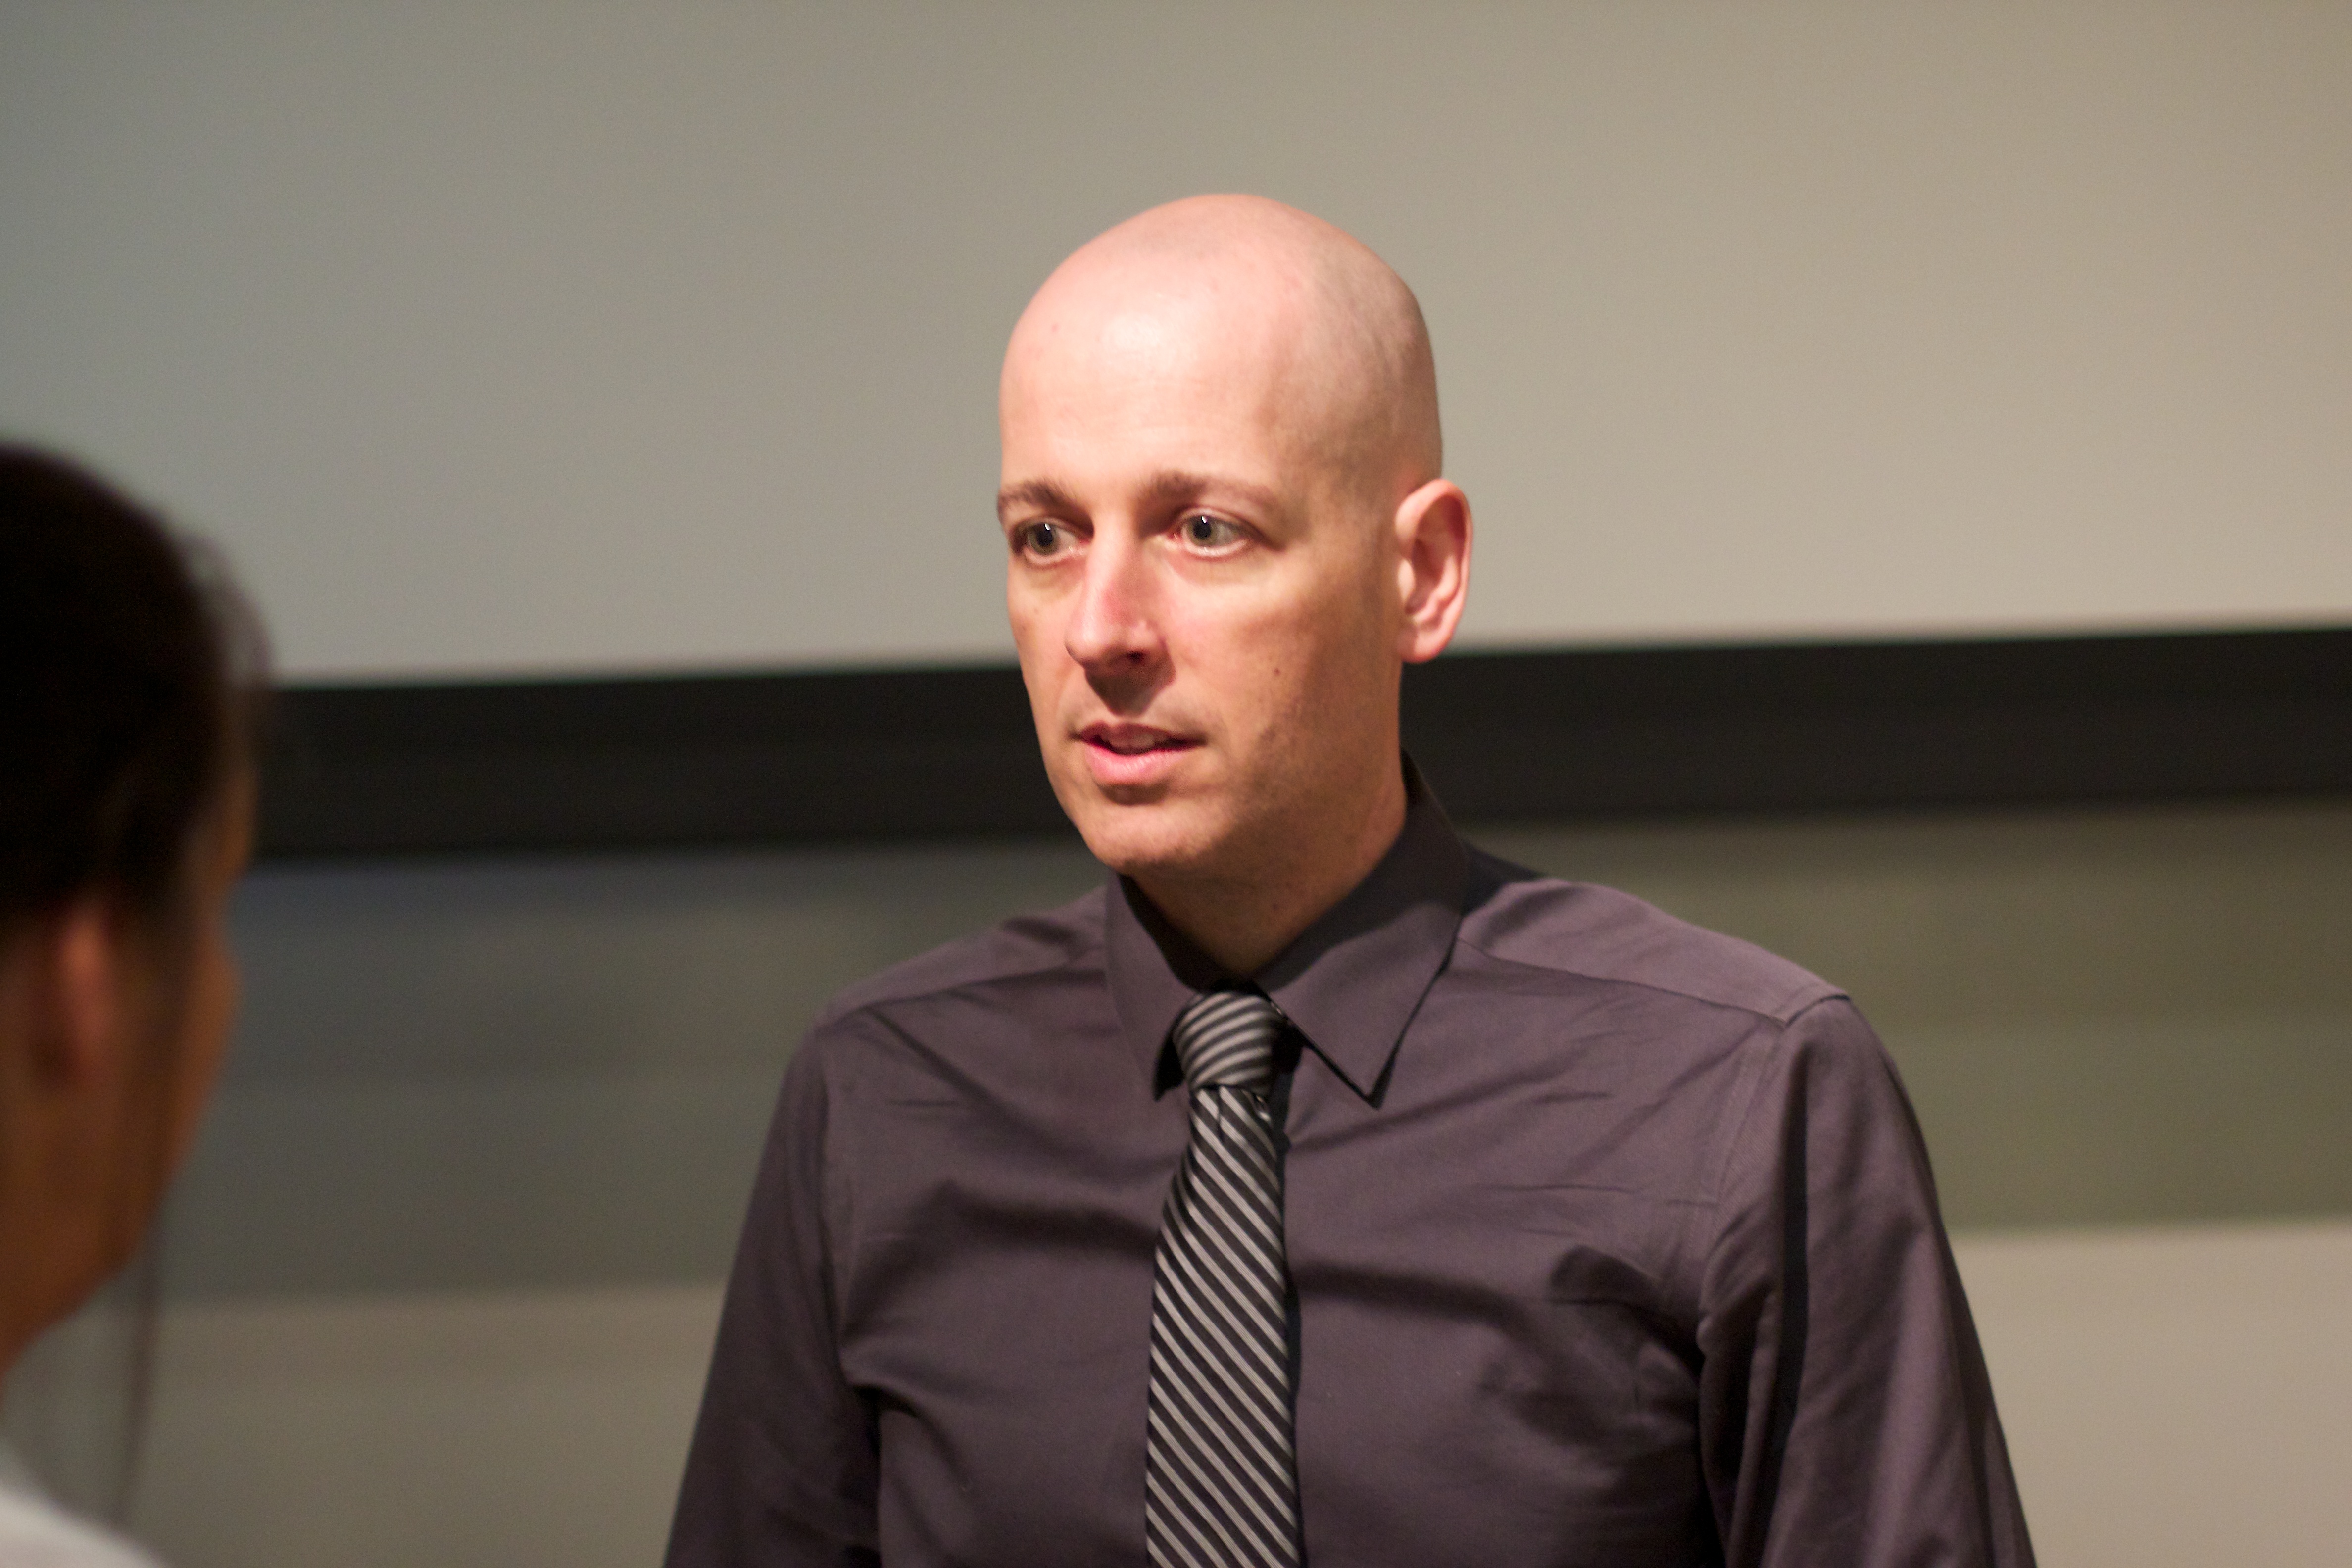
person, lecture, umwfa12